Markar Khan Davidkhanian

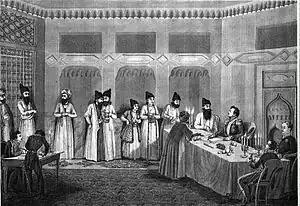
Signing of the Treaty of Turkmenchay

Although peace reigned for thirteen years after the war, the Persian economy was in shambles, forcing Davidkhanian to rely on foreign subsidies. In July 1826, Russia occupied Mirak, violating the Treaty of Gulistan and reigniting war between the two powers. Persia signed the Treaty of Turkmenchay to end the war in February 1828, which forced Davidkhanian to pay 20 million rubles in silver. As Russia increased its sphere of influence in Iran, Davidkhanian attempted to stem the flow of the Shah's dwindling finances, organized foreign loans, and managed domestic economic instability.